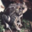
Label: frog